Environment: real
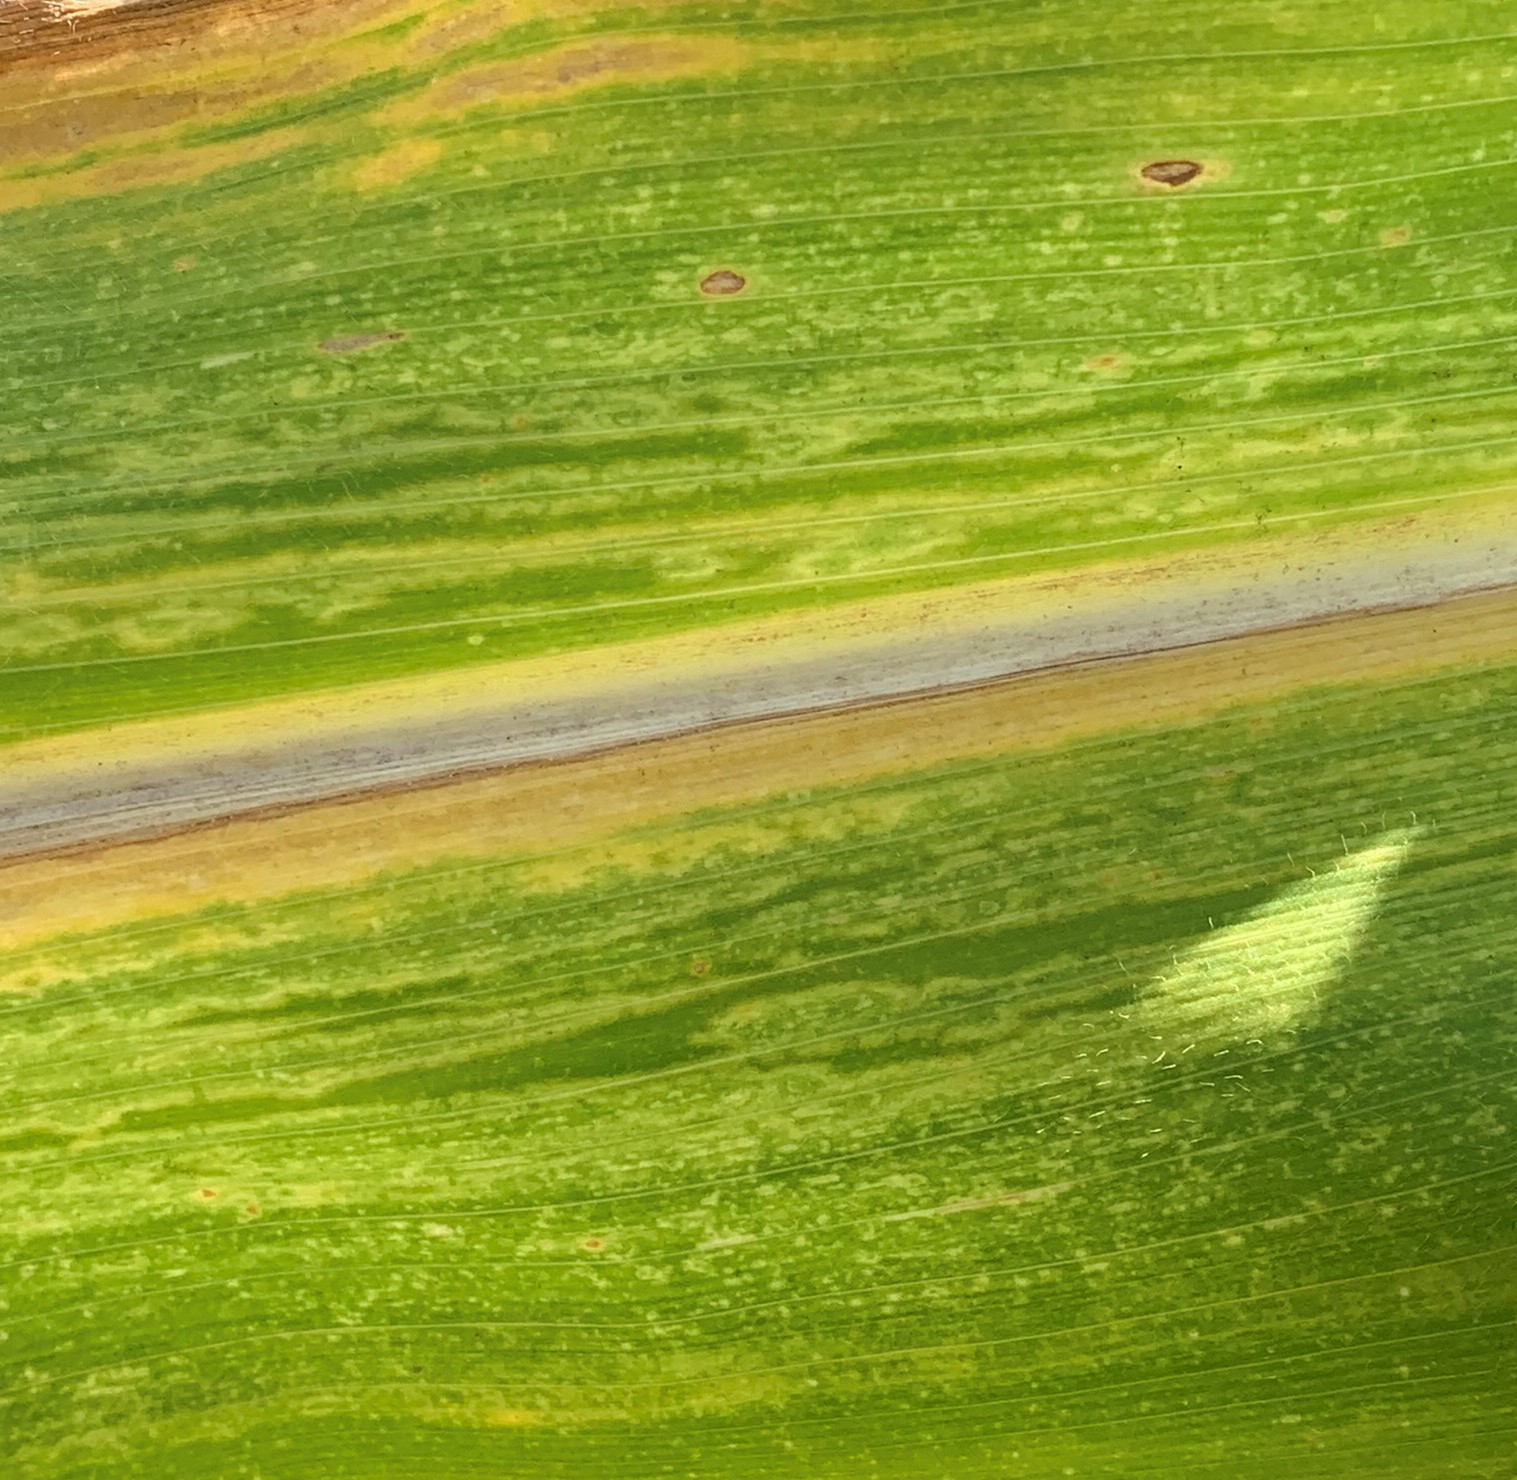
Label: lethal_necrosis